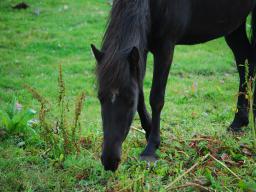
Label: Background_without_leaves